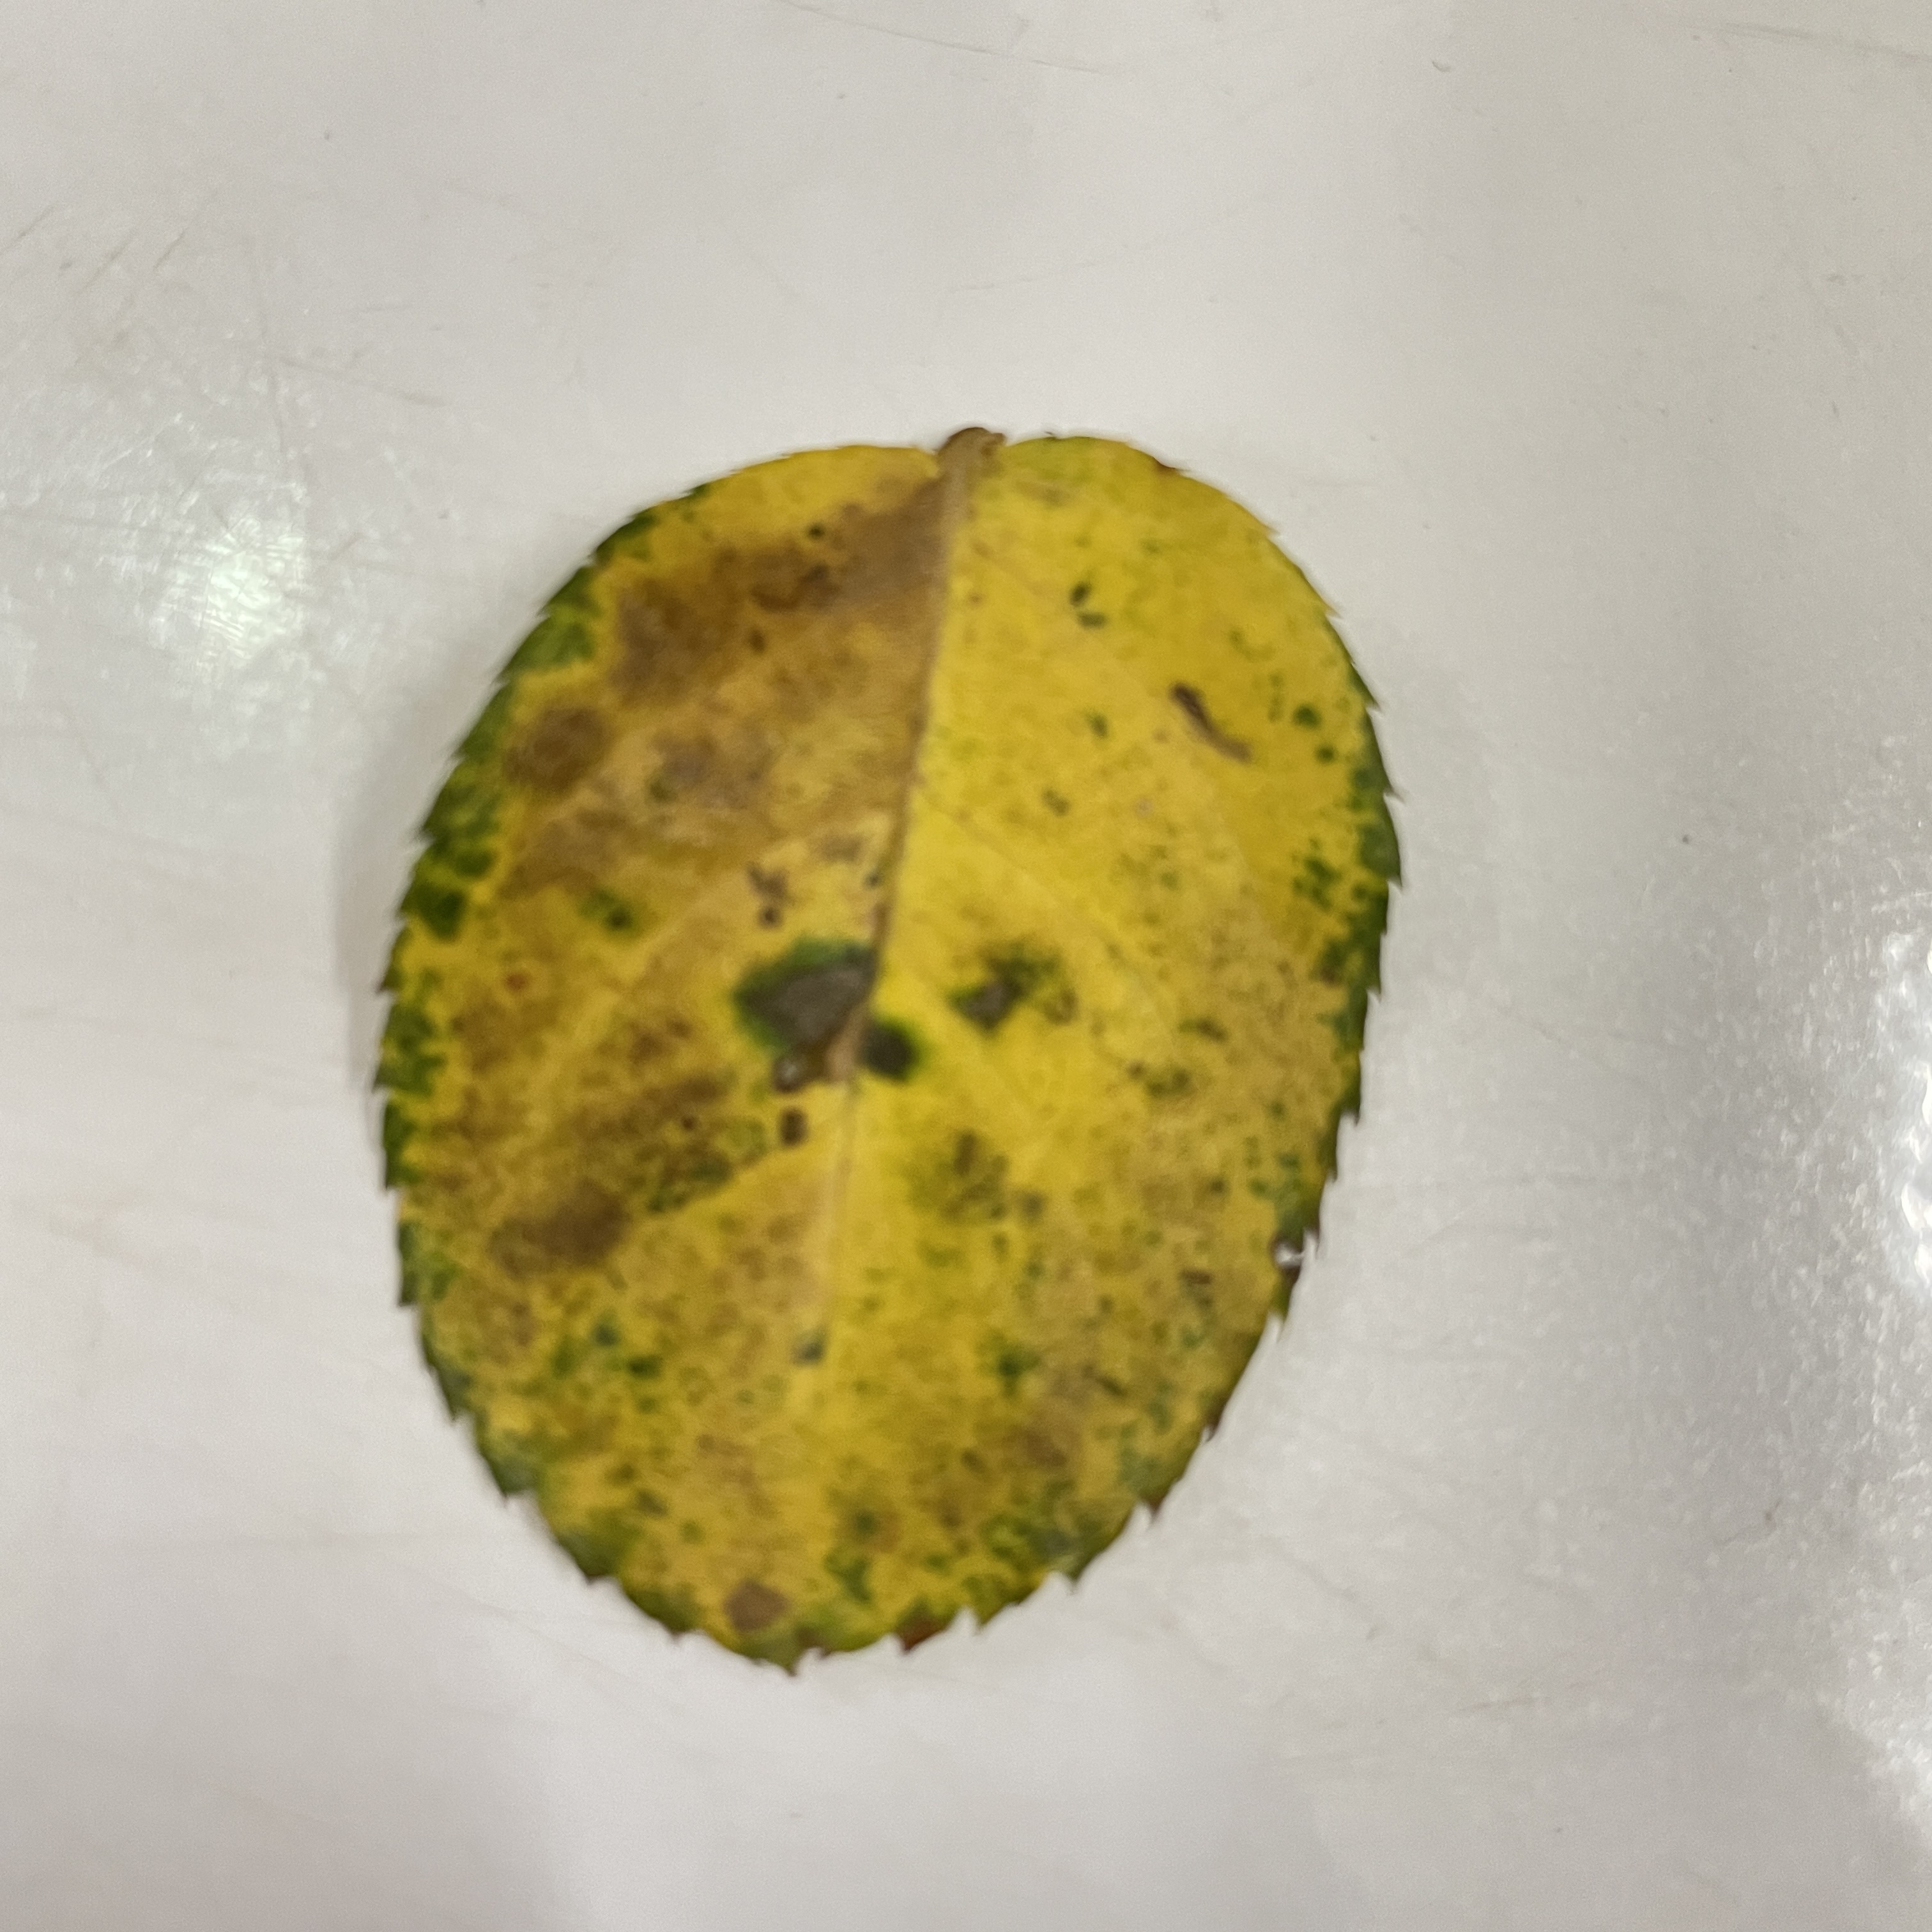
Label: Black Spot